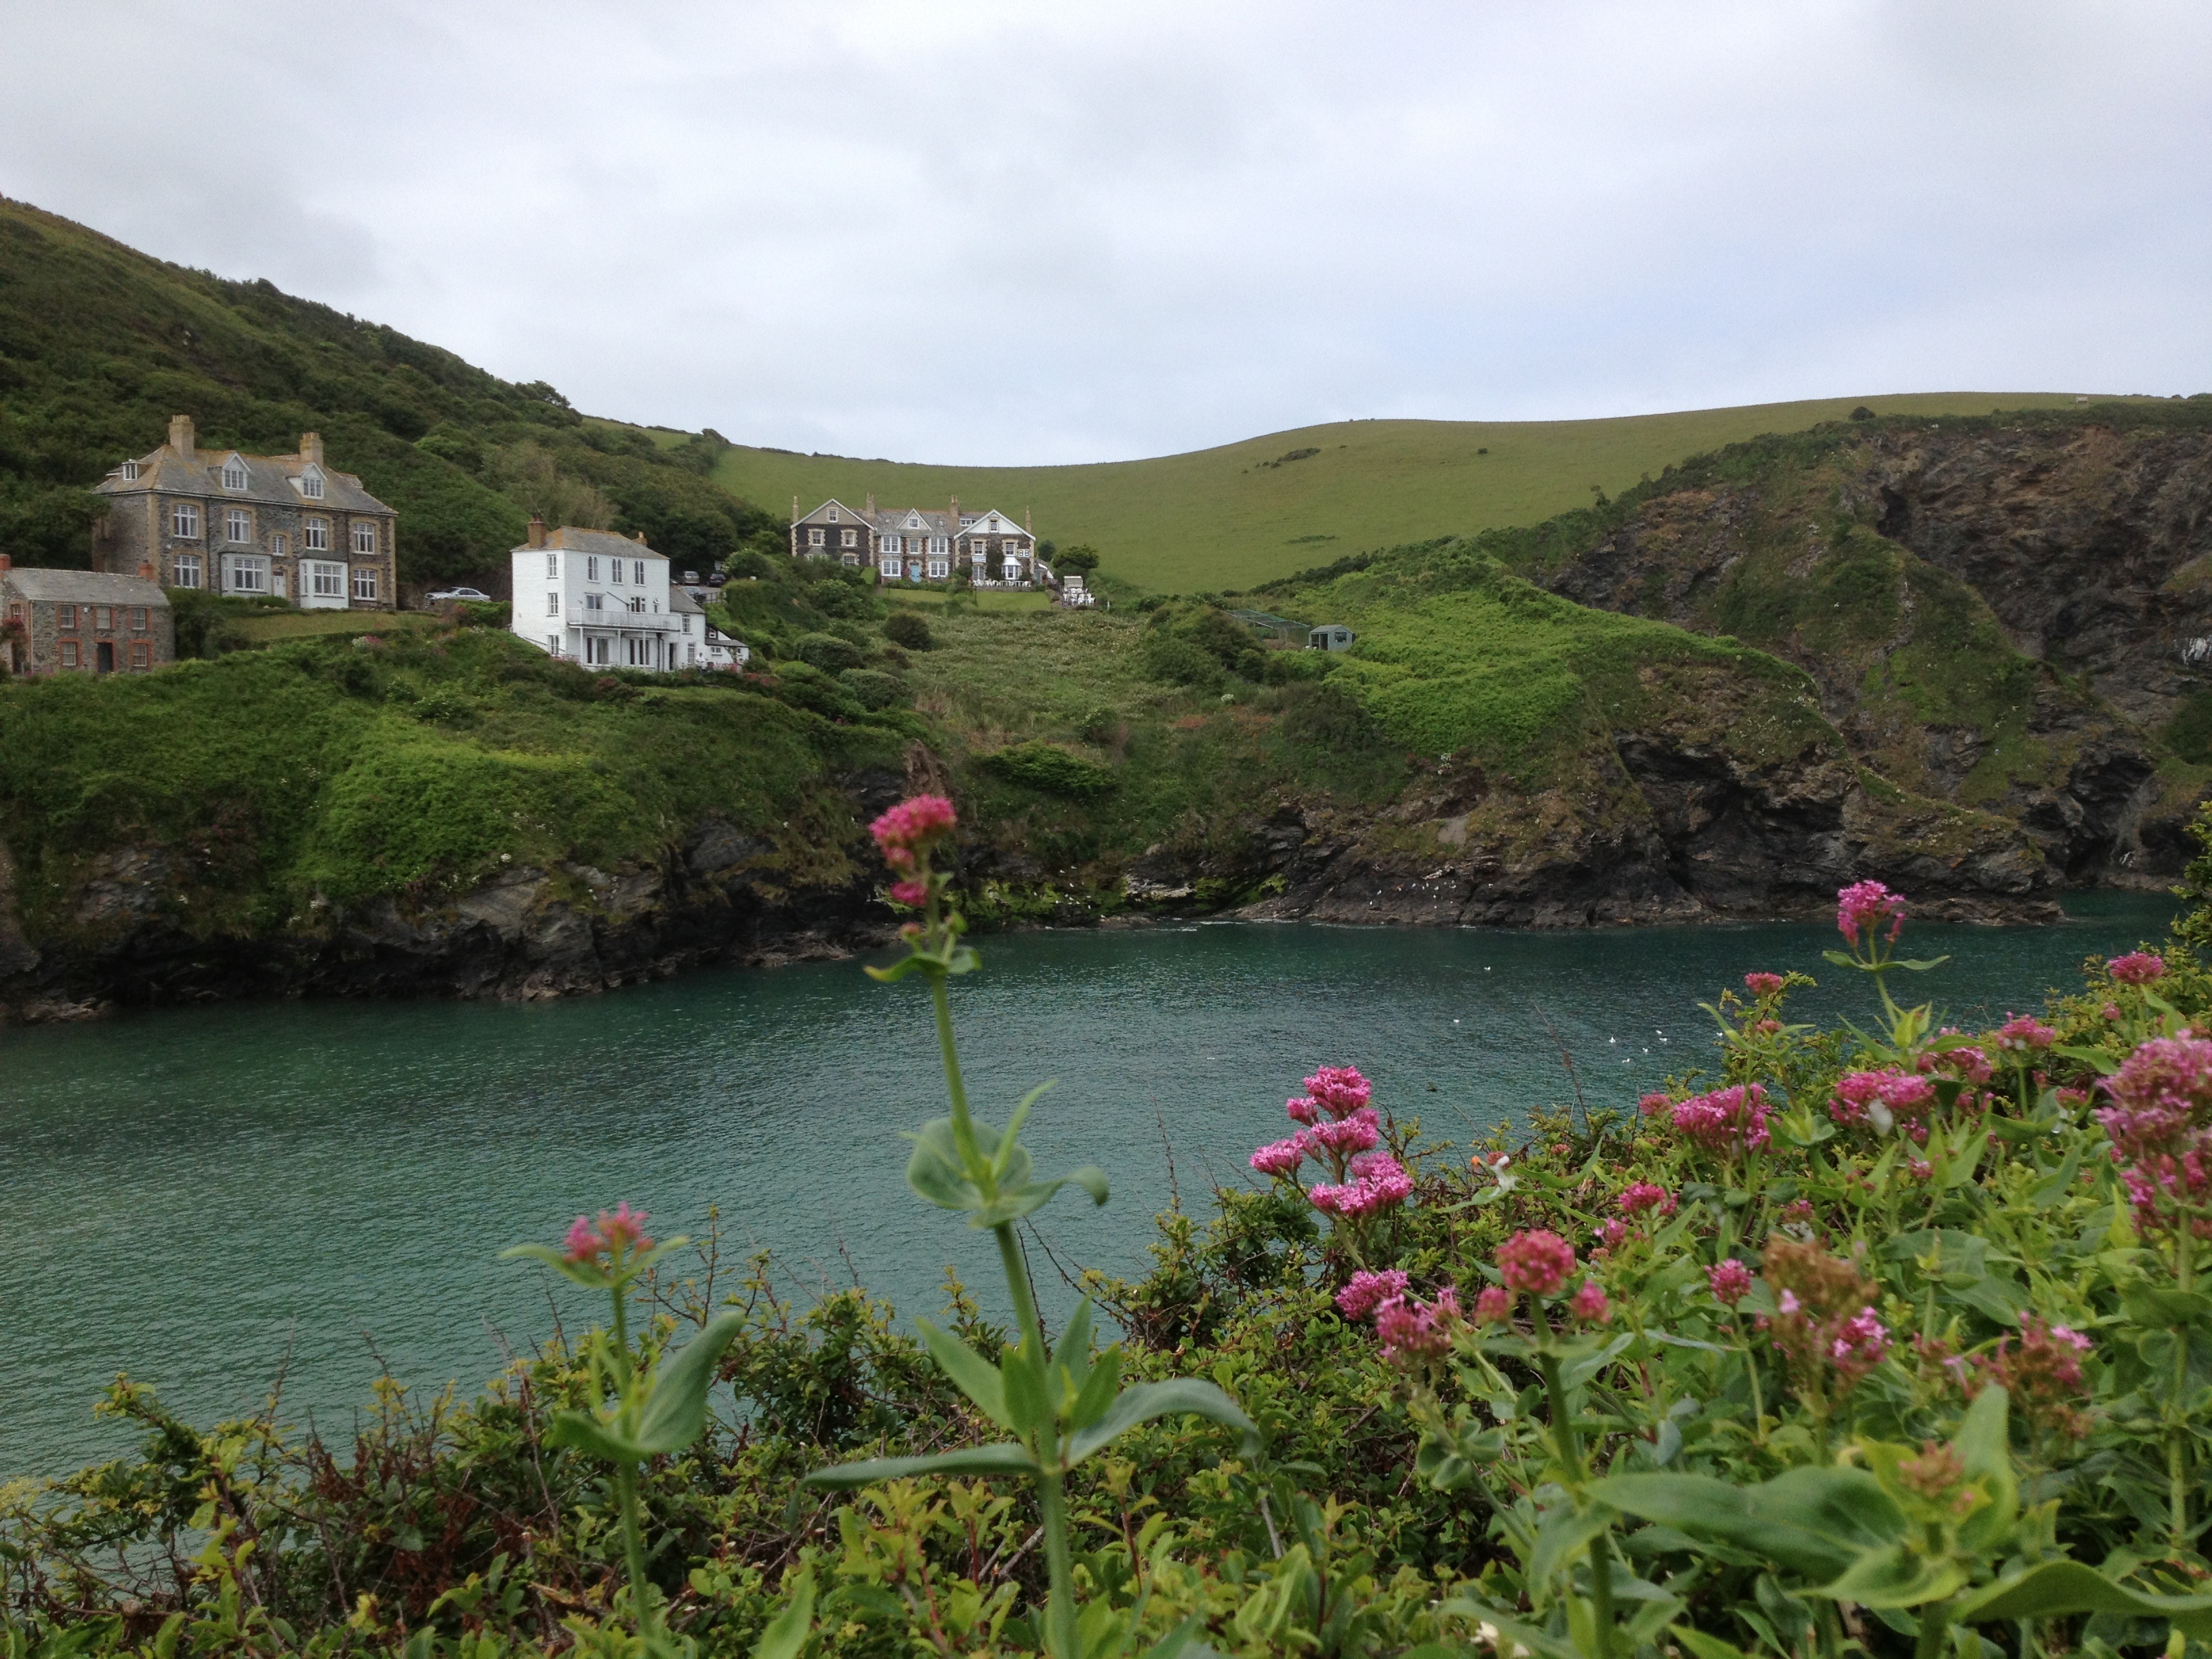
beach, sea, coast, mountain, hill, flower, lake, river, valley, coastline, holiday, bay, fjord, reservoir, body of water, loch, cornwall, rural area, landform, mountainous landforms, retirement area